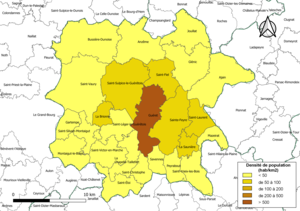
Carte des densités de population (millésimée 2016) des communes de la communauté de communes la Communauté d'agglomération du Grand Guéret, département de la Creuse, France. Composition au 1er janvier 2019.
La communauté d'agglomération du Grand Guéret est une communauté d'agglomération française, située dans le département de la Creuse et la région Nouvelle-Aquitaine.